Arrinera

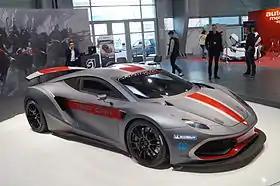

The Arrinera Hussarya GT is a racing car compliant with FIA GT3 rules. It is powered by a General Motors LS7 V8 engine, as used in the Chevrolet Corvette, pushing out 500 bhp, with a six-speed sequential racing gearbox operated by paddle shifters. It features a modular steel spaceframe chassis, pushrod suspension, 380 mm brake discs, ABS and traction control.